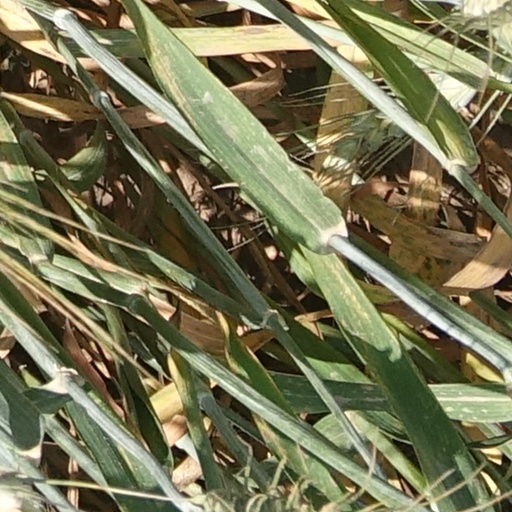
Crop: wheat